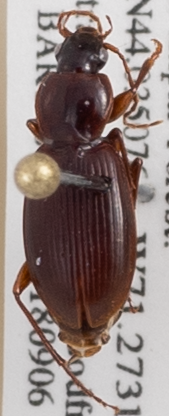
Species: Synuchus impunctatus
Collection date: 2018-09-06
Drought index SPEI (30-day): -0.692
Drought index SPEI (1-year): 0.158
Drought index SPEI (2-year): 0.47